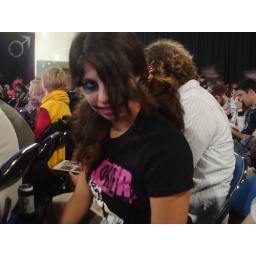
Joker girl sitting next to me in Hall H